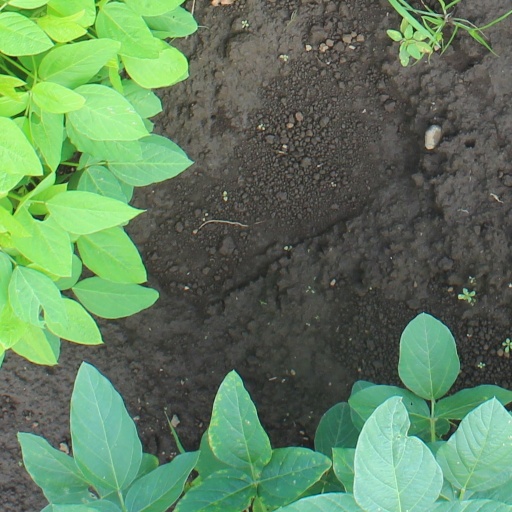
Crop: soybean